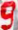
Number: 9